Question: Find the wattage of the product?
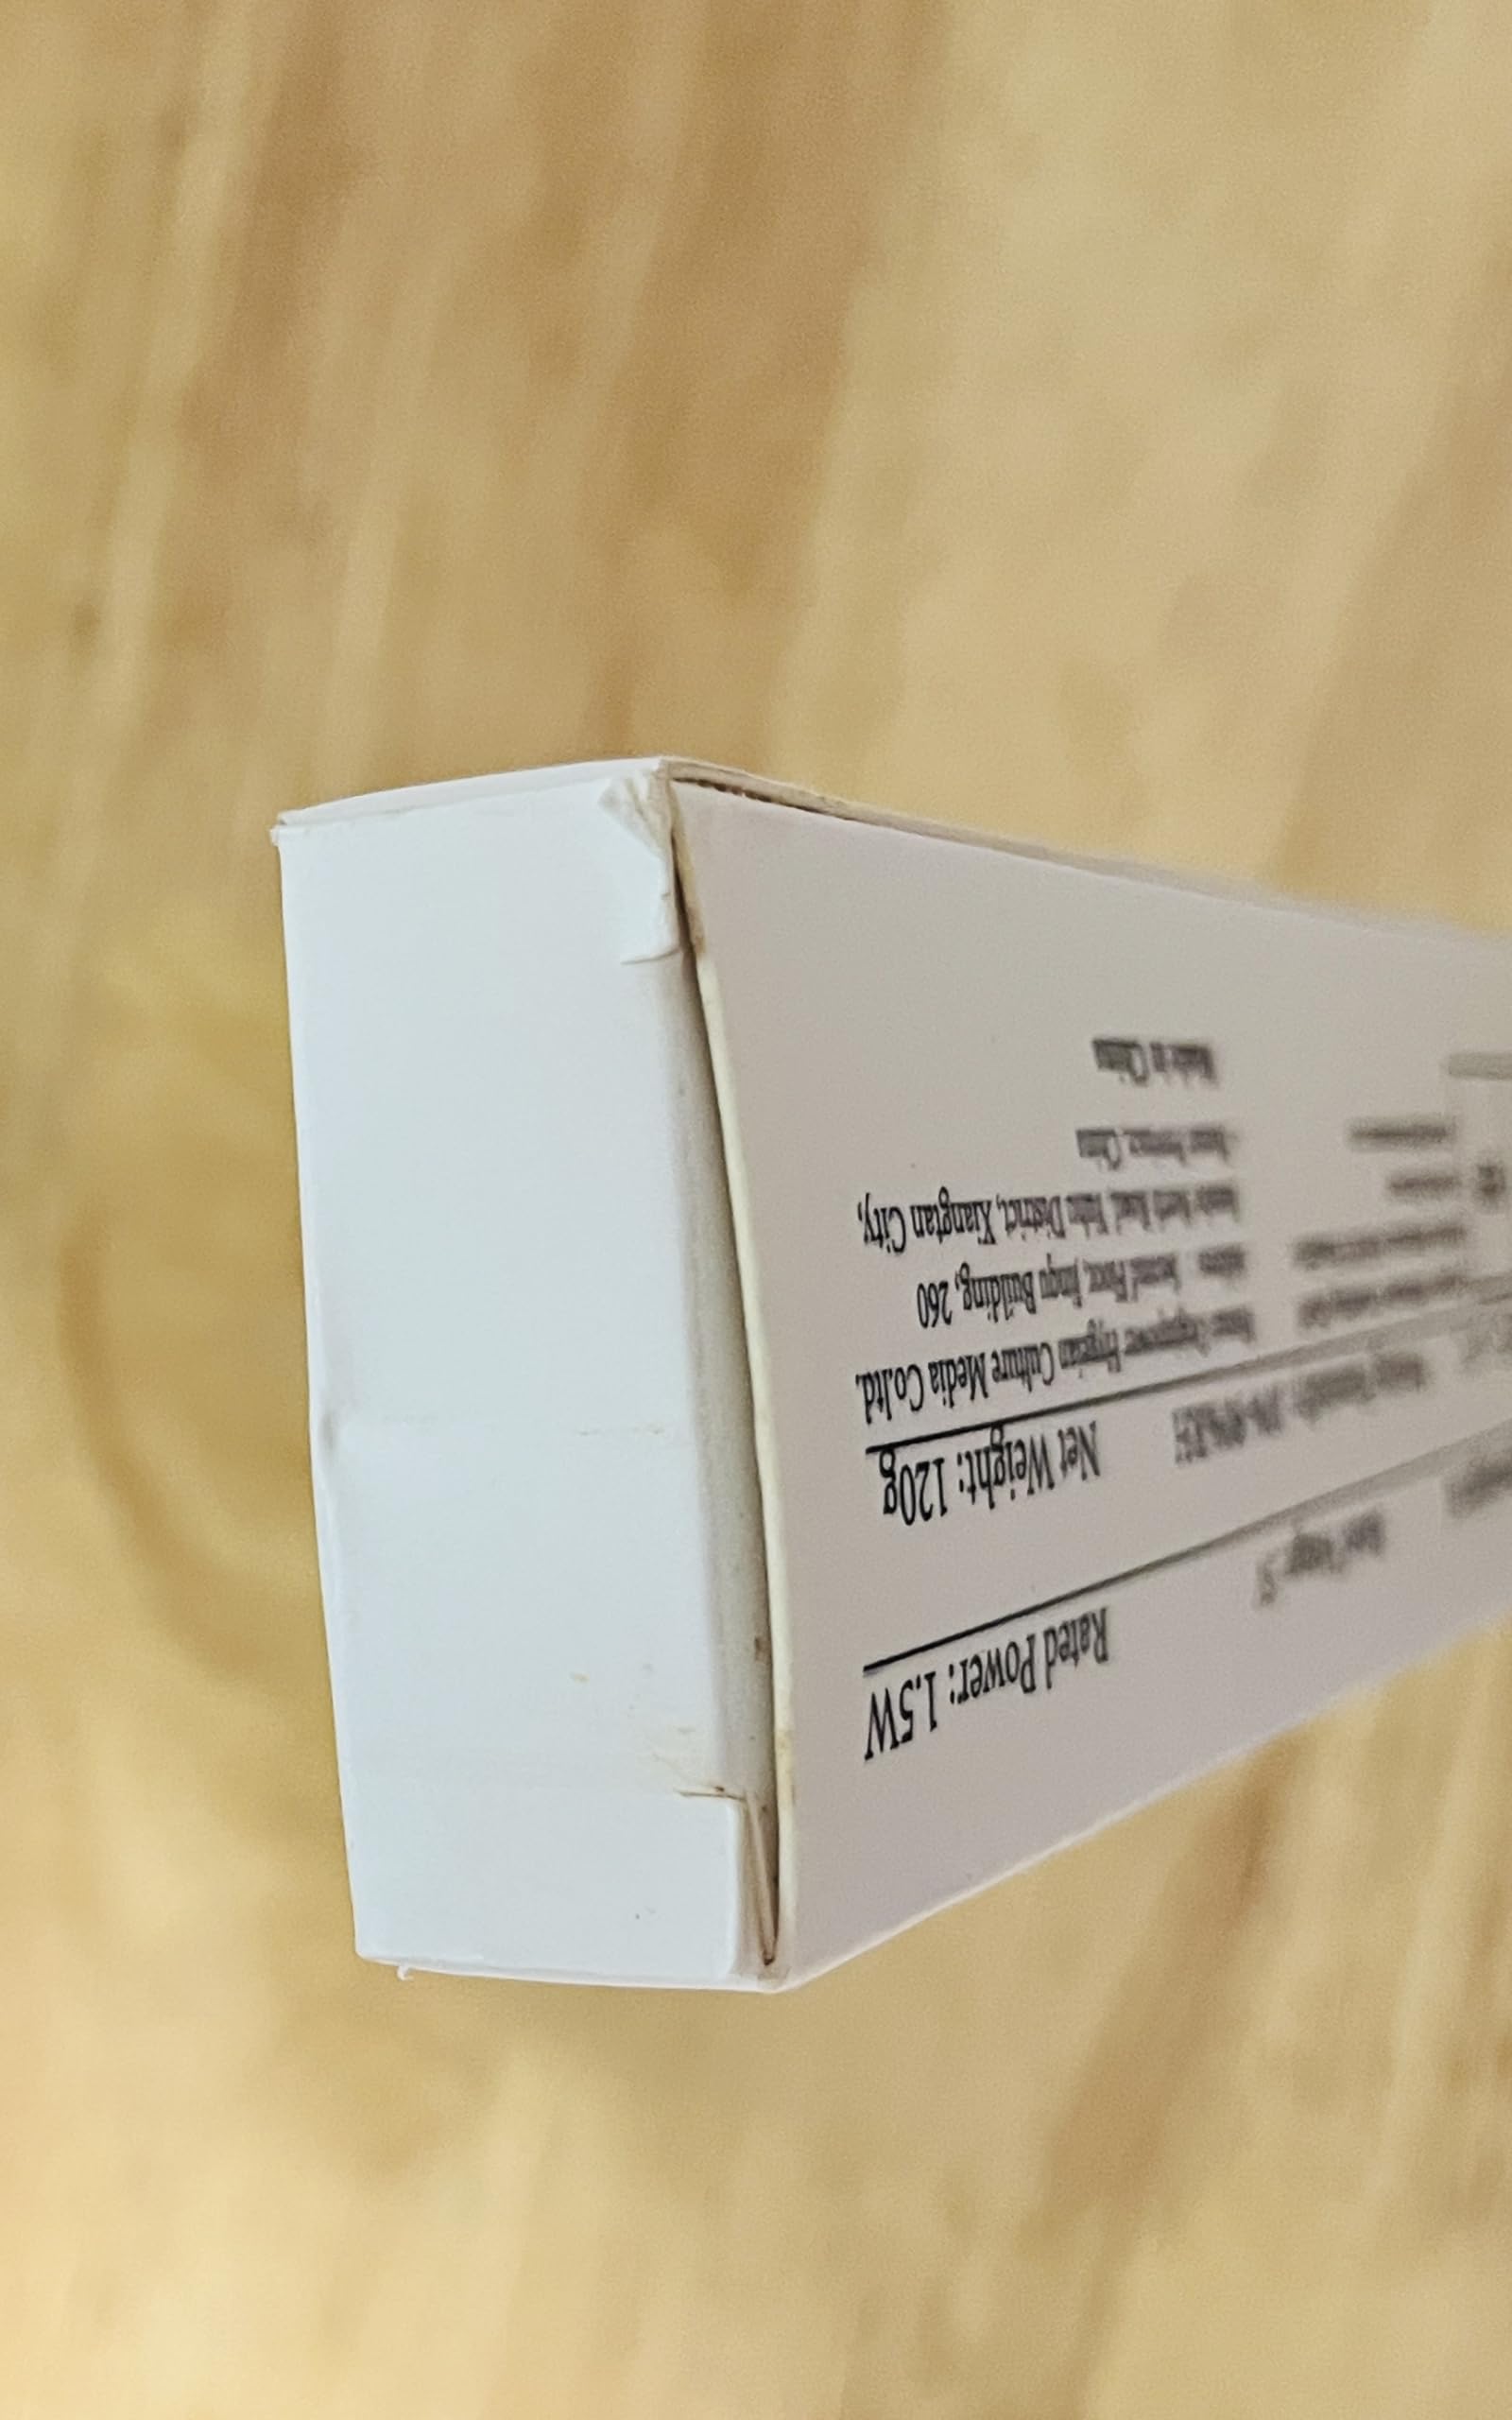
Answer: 1.5 watt